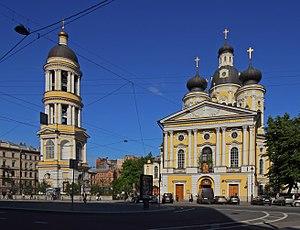
Pietro Trezzini est un architecte venu de Suisse italienne en Russie, représentant du style baroque, qui a travaillé principalement à Saint-Pétersbourg. De 1742 à 1751, il était l'architecte principal de la ville.